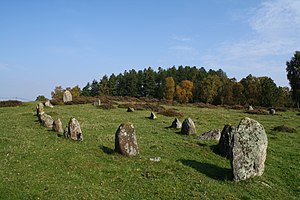
Vätteryds gravfält
Skibssætning ved Vätteryd
Vätteryds gravfält er en gravplads med skibssætninger fra jernalderen. Gravpladsen ligger cirka 30 kilometer sydvest for Hässleholm i Skåne. Cirka 400 bautasten er bevaret på stedet, men der har været flere. Ved den arkæologiske udgravning i 1955-57 er der gjort fund af bl.a. smykker, glasperler og knive.